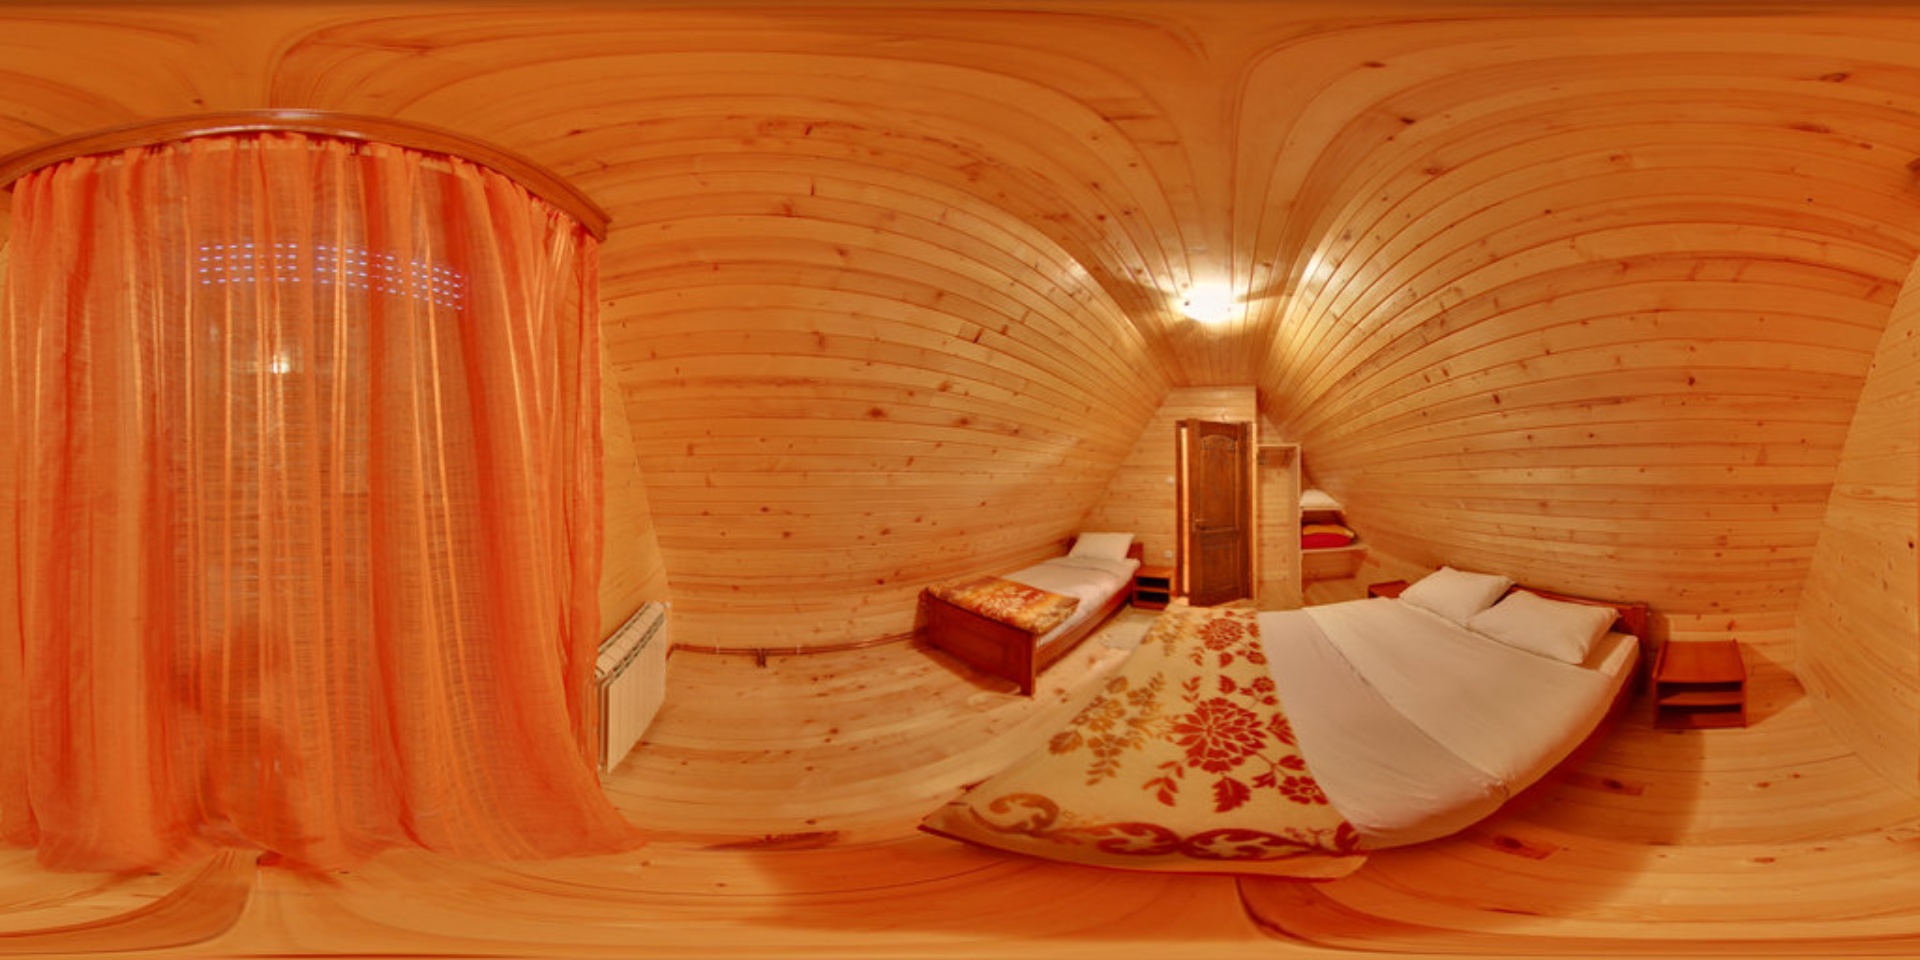
Referred object: the white radiator by the curtain

Referred object: turn right to find the double bed

Referred object: the single bed opposite the large double bed